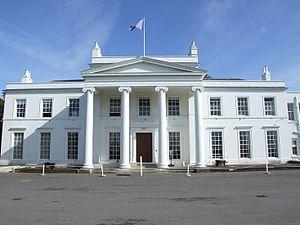
Cette liste des musées du Berkshire, Angleterre contient des musées qui sont définis dans ce contexte comme des institutions qui recueillent et soignent des objets d'intérêt culturel, artistique, scientifique ou historique. leurs collections ou expositions connexes disponibles pour la consultation publique. Sont également inclus les galeries d'art à but non lucratif et les galeries d'art universitaires. Les musées virtuels ne sont pas inclus.